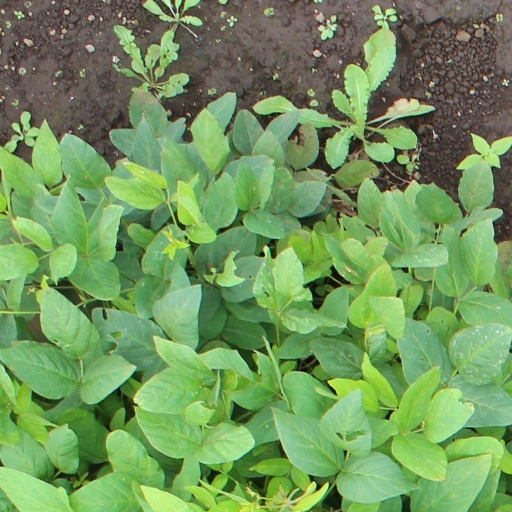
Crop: soybean